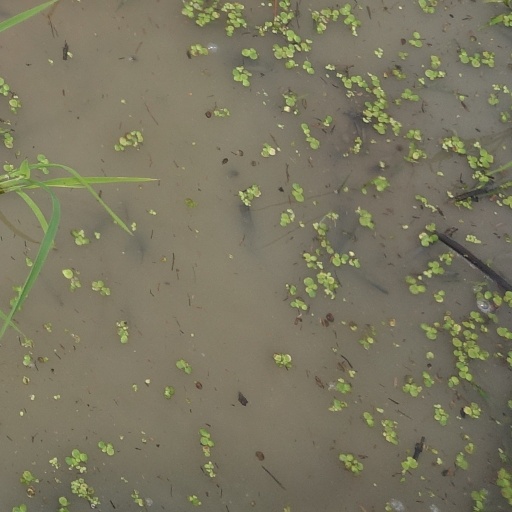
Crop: rice